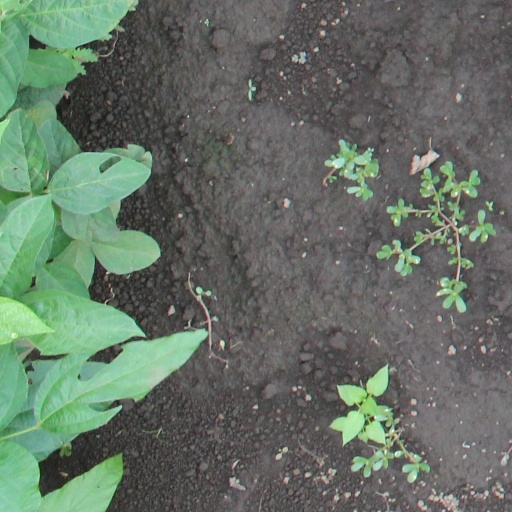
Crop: soybean